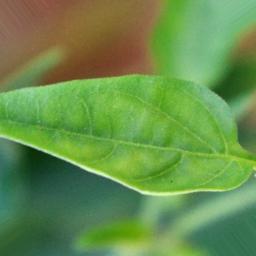
Label: healthy